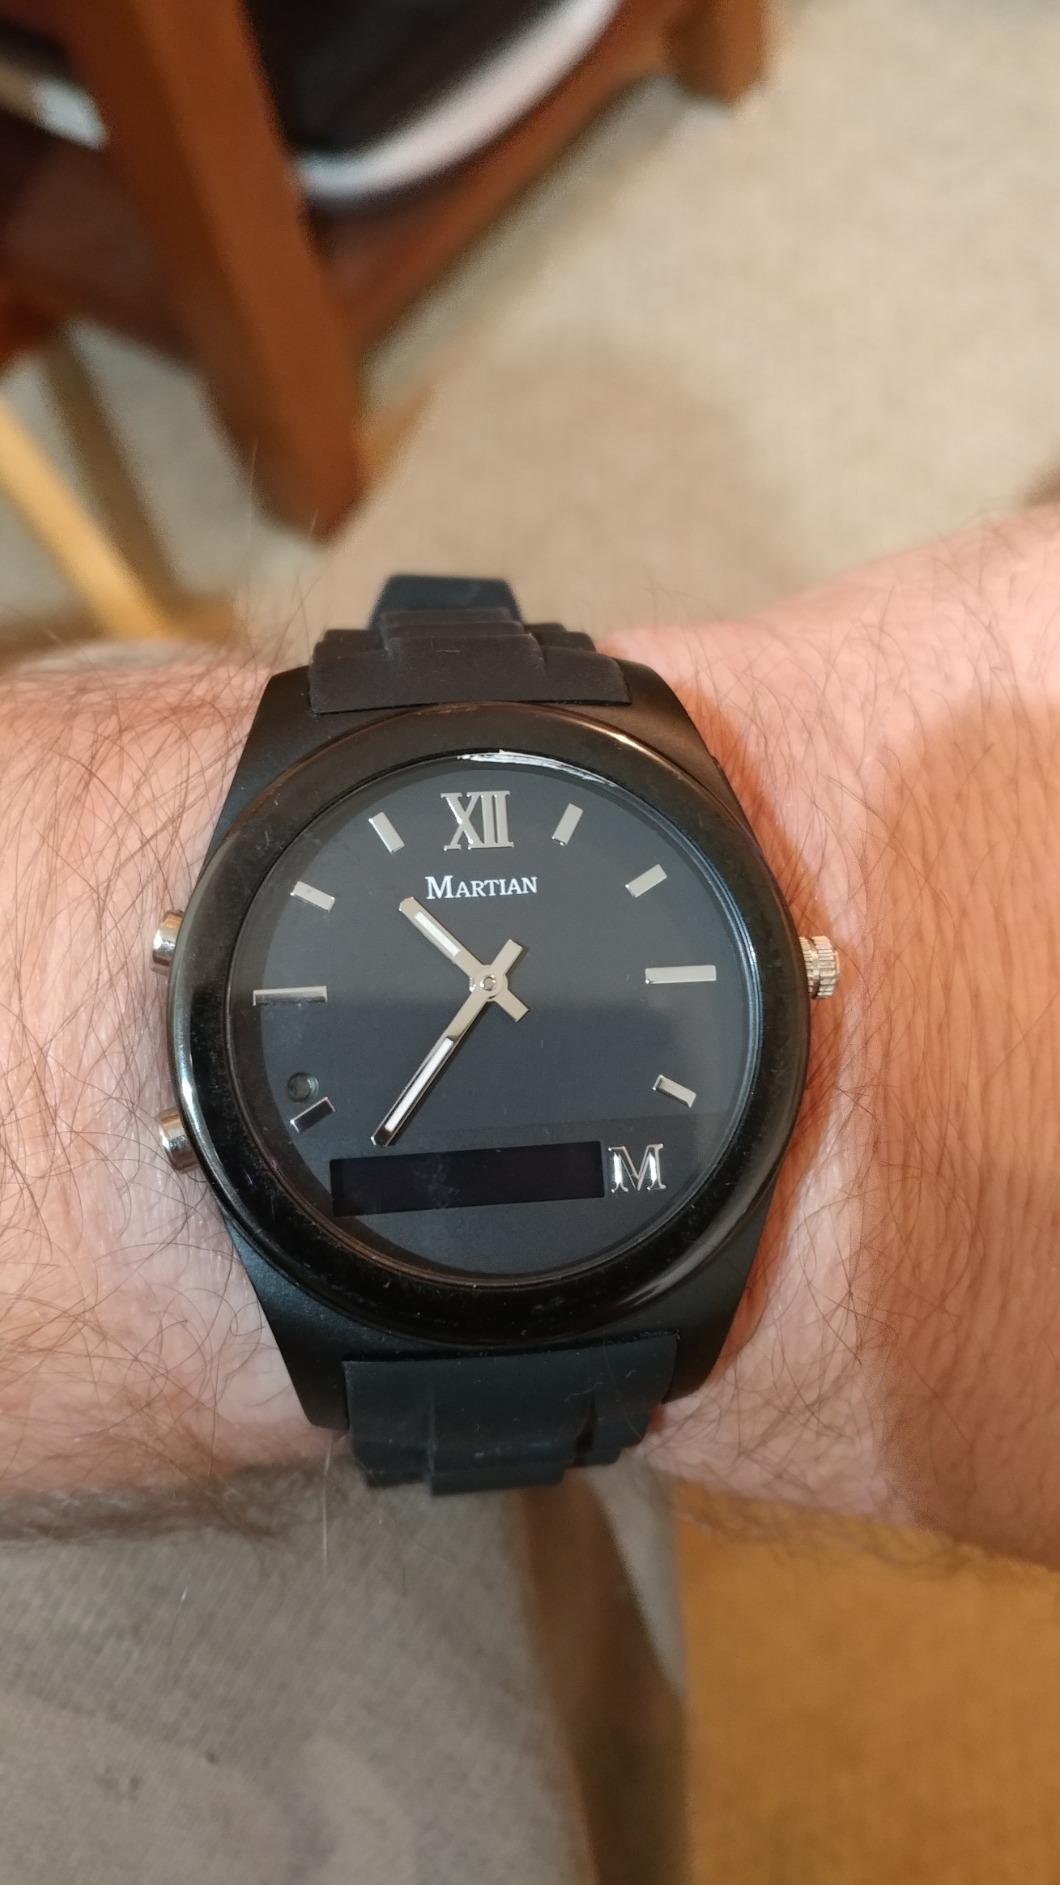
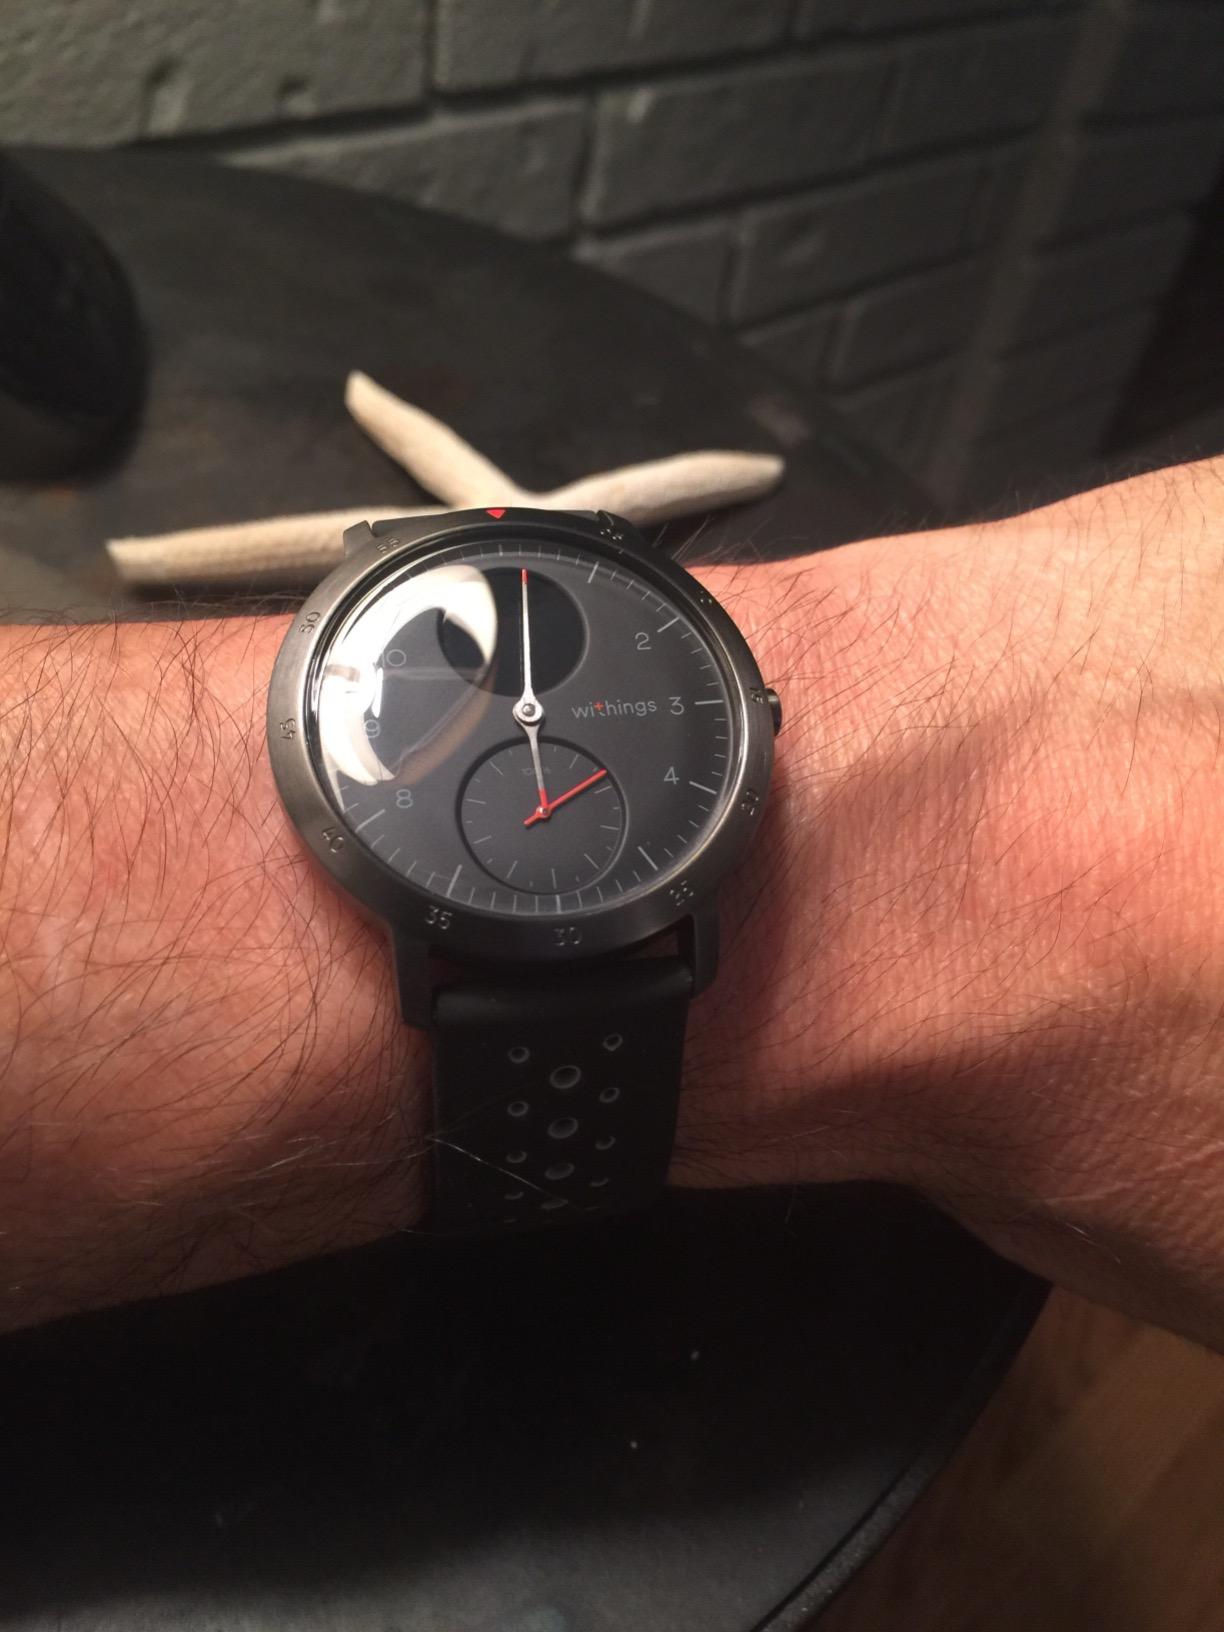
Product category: smartwatch
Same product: no